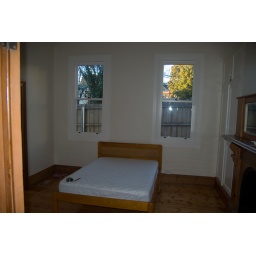
new windows in the old mater bedroom